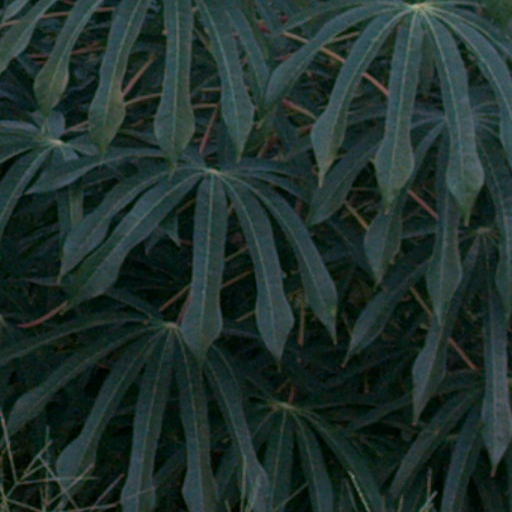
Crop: cassava